Political positions of Kamala Harris

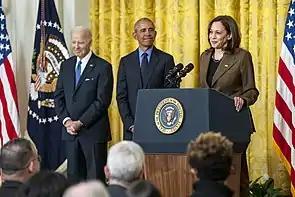
President Joe Biden and former president Barack Obama look on as Vice President Harris delivers remarks on the Affordable Care Act, April 2022.

The political positions of Kamala Harris are reflected by her United States Senate voting record, public speeches, and interviews. Harris served as the junior senator from California from 2017 to 2021. On August 11, 2020, presumptive Democratic presidential nominee Joe Biden selected her as his running mate in the 2020 United States presidential election, running against incumbent U.S. president Donald Trump and vice president Mike Pence. With Biden's victory, Harris became vice president. She announced her candidacy in the 2024 United States presidential election after Biden chose not to run for reelection on July 21, 2024.